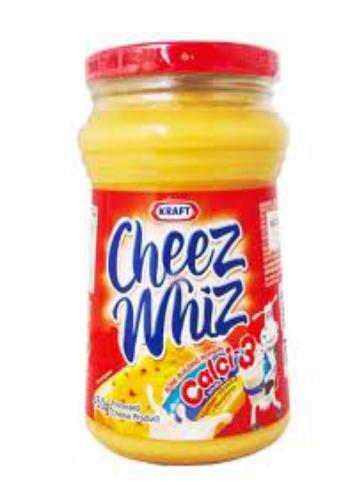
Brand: Cheez Whiz
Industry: Food